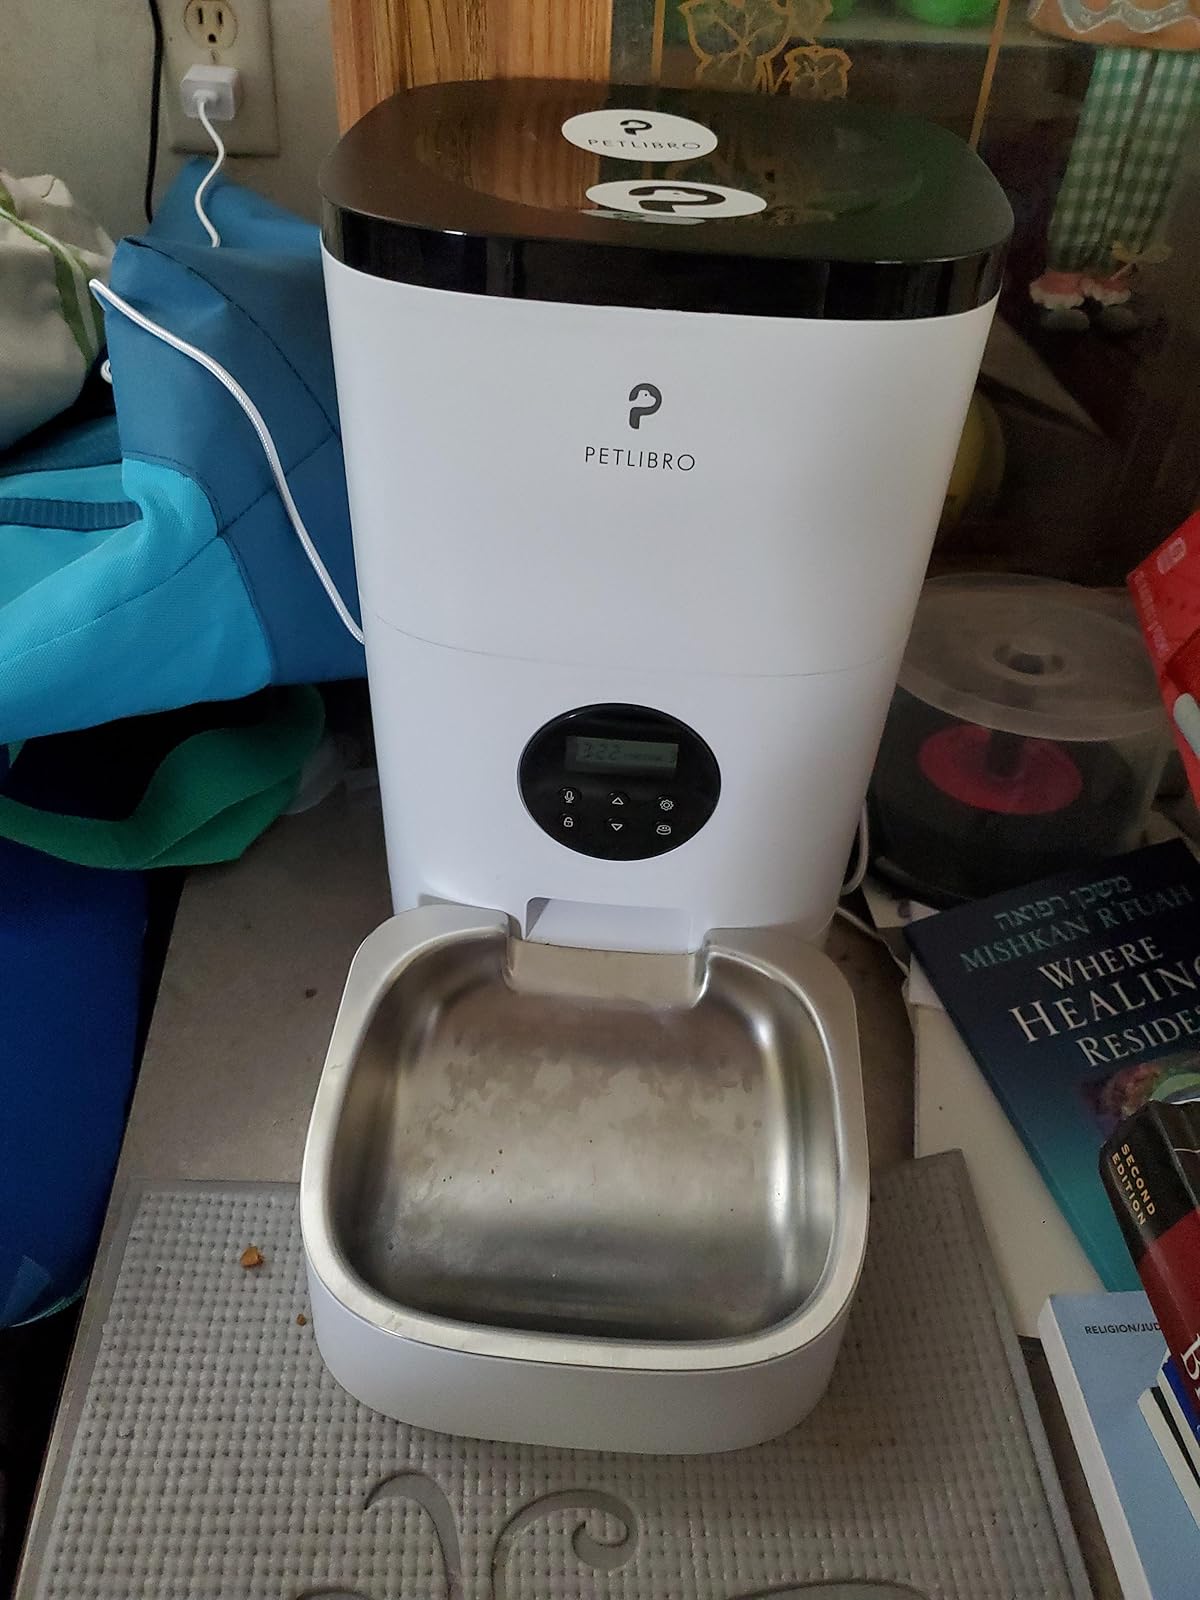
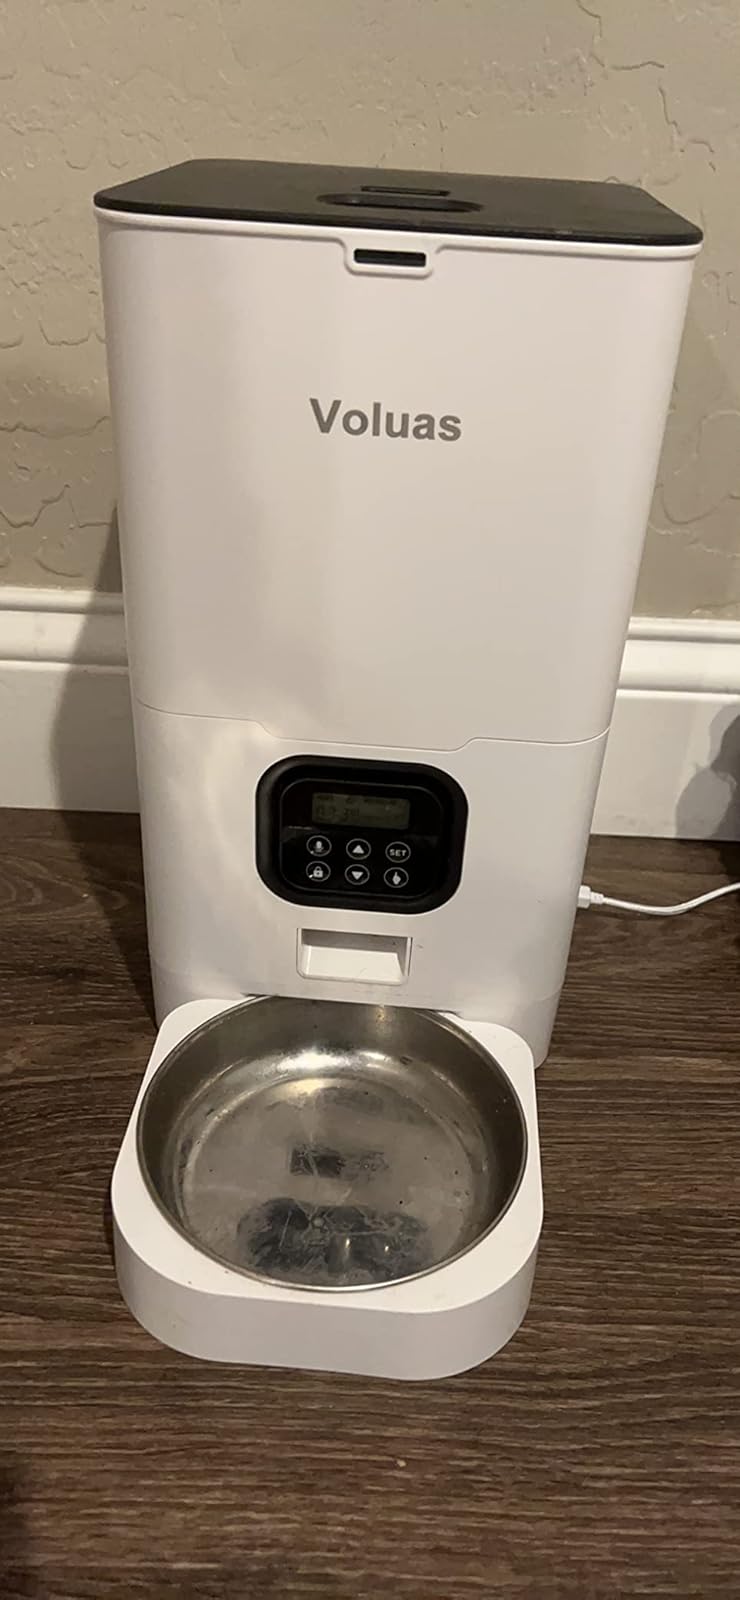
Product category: items_feeder
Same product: no